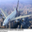
Label: airplane